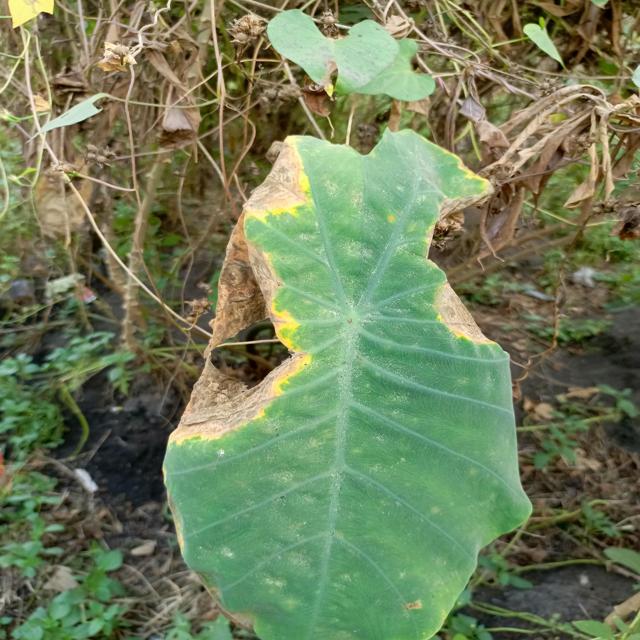
Label: Late_Blight